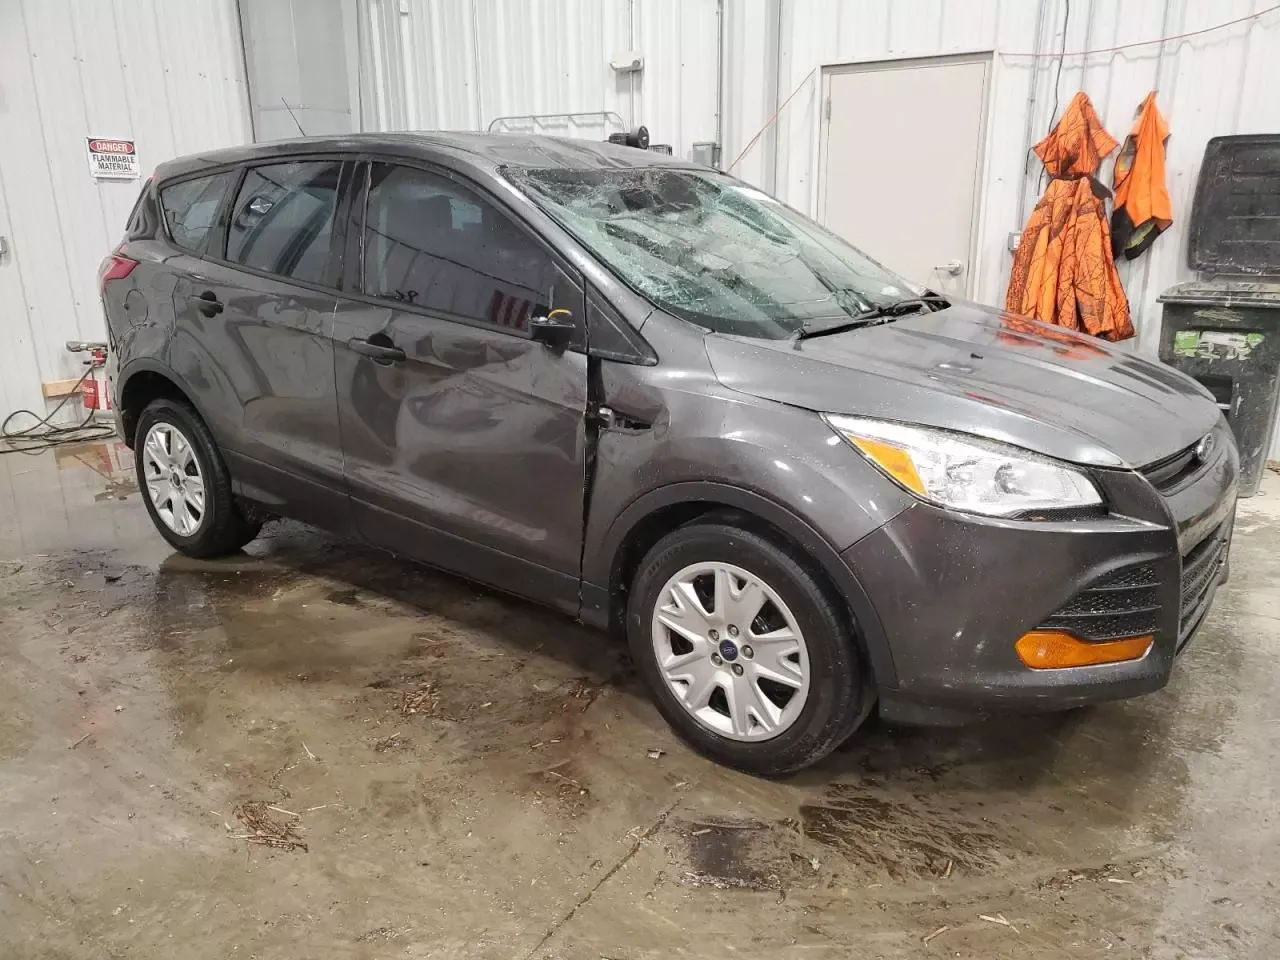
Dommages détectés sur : aile avant droite, porte avant droite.
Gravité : mineur